Galgberget, Visby

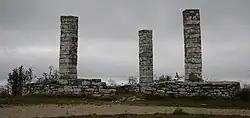
Gallows at Galgberget, just north of Visby

Galgberget (the Gallow Hill) is a nature reserve just north of Visby on Gotland, Sweden. The area is bounded to the west by the cliff edge, in the east by County Road 149, and in the south by the town of Visby.